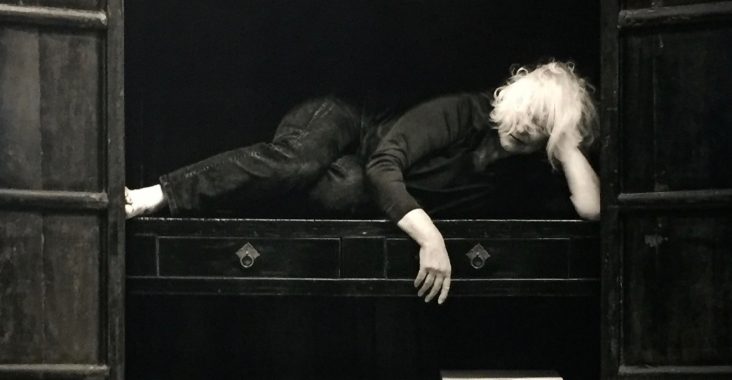
Gender: women